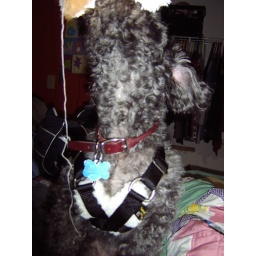
eating his friend, in his little seat belt harness